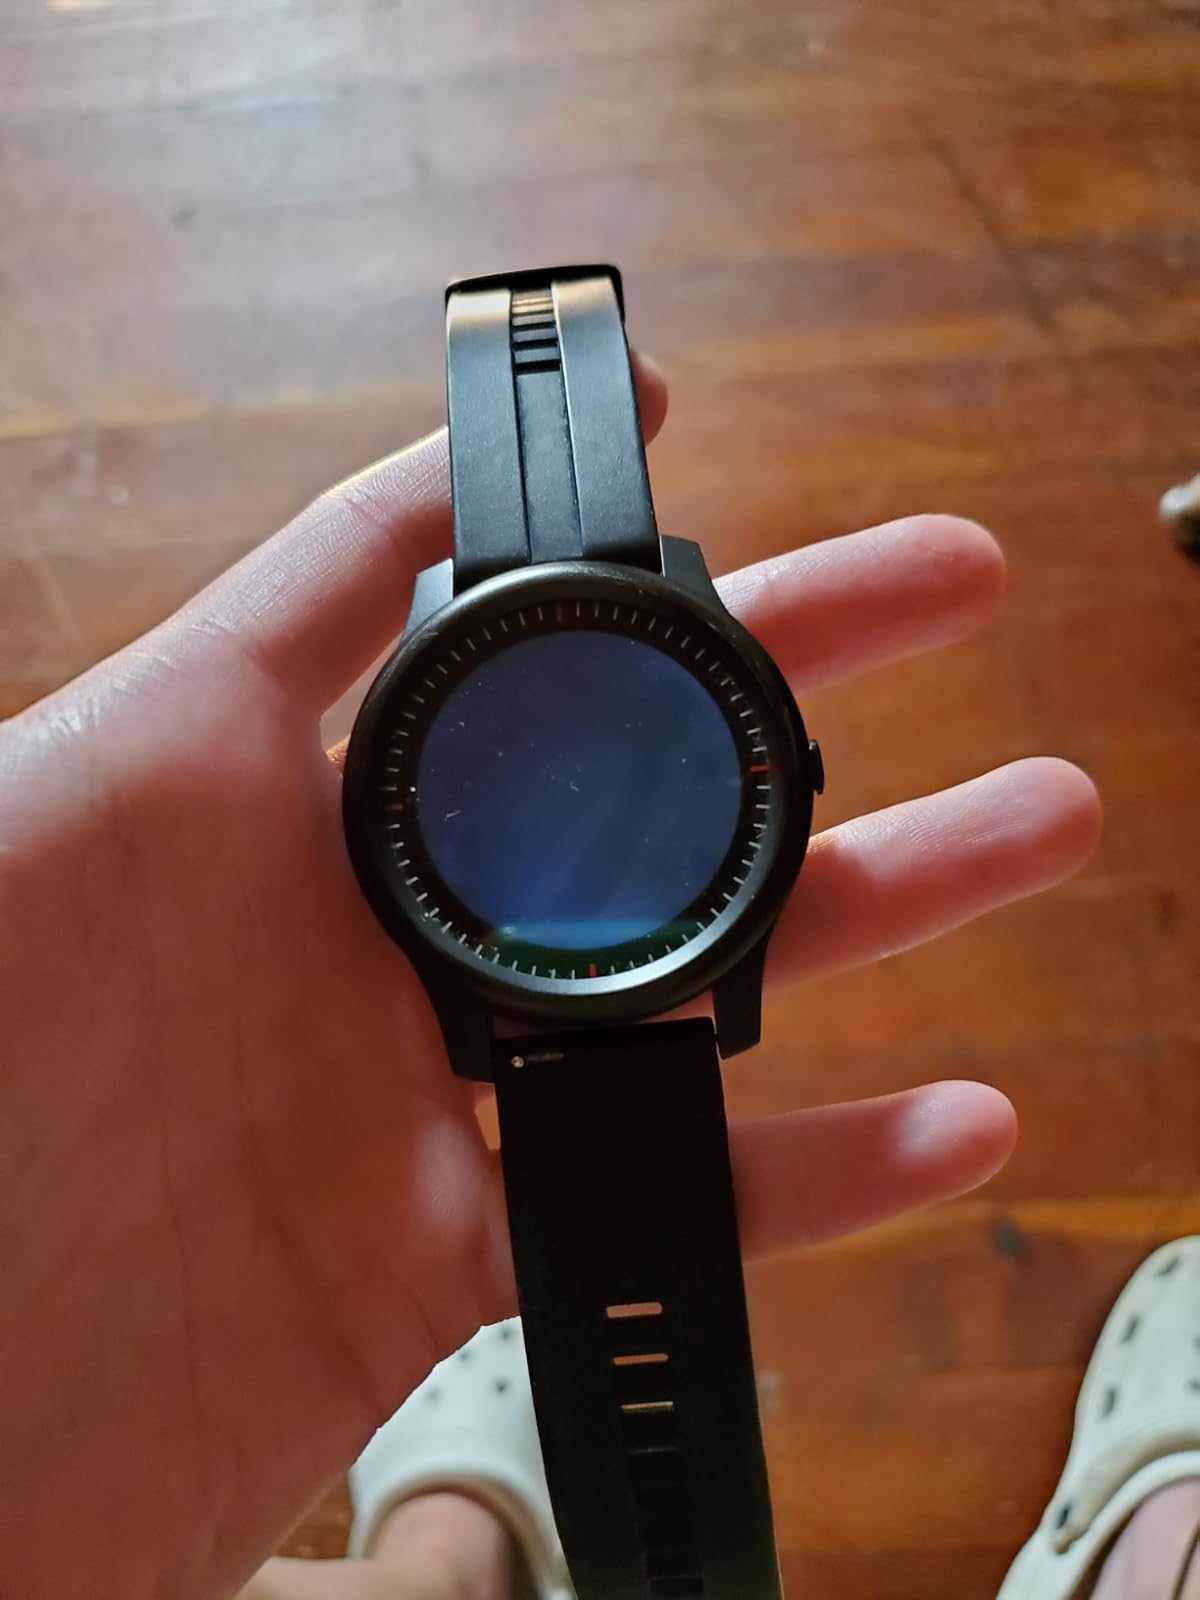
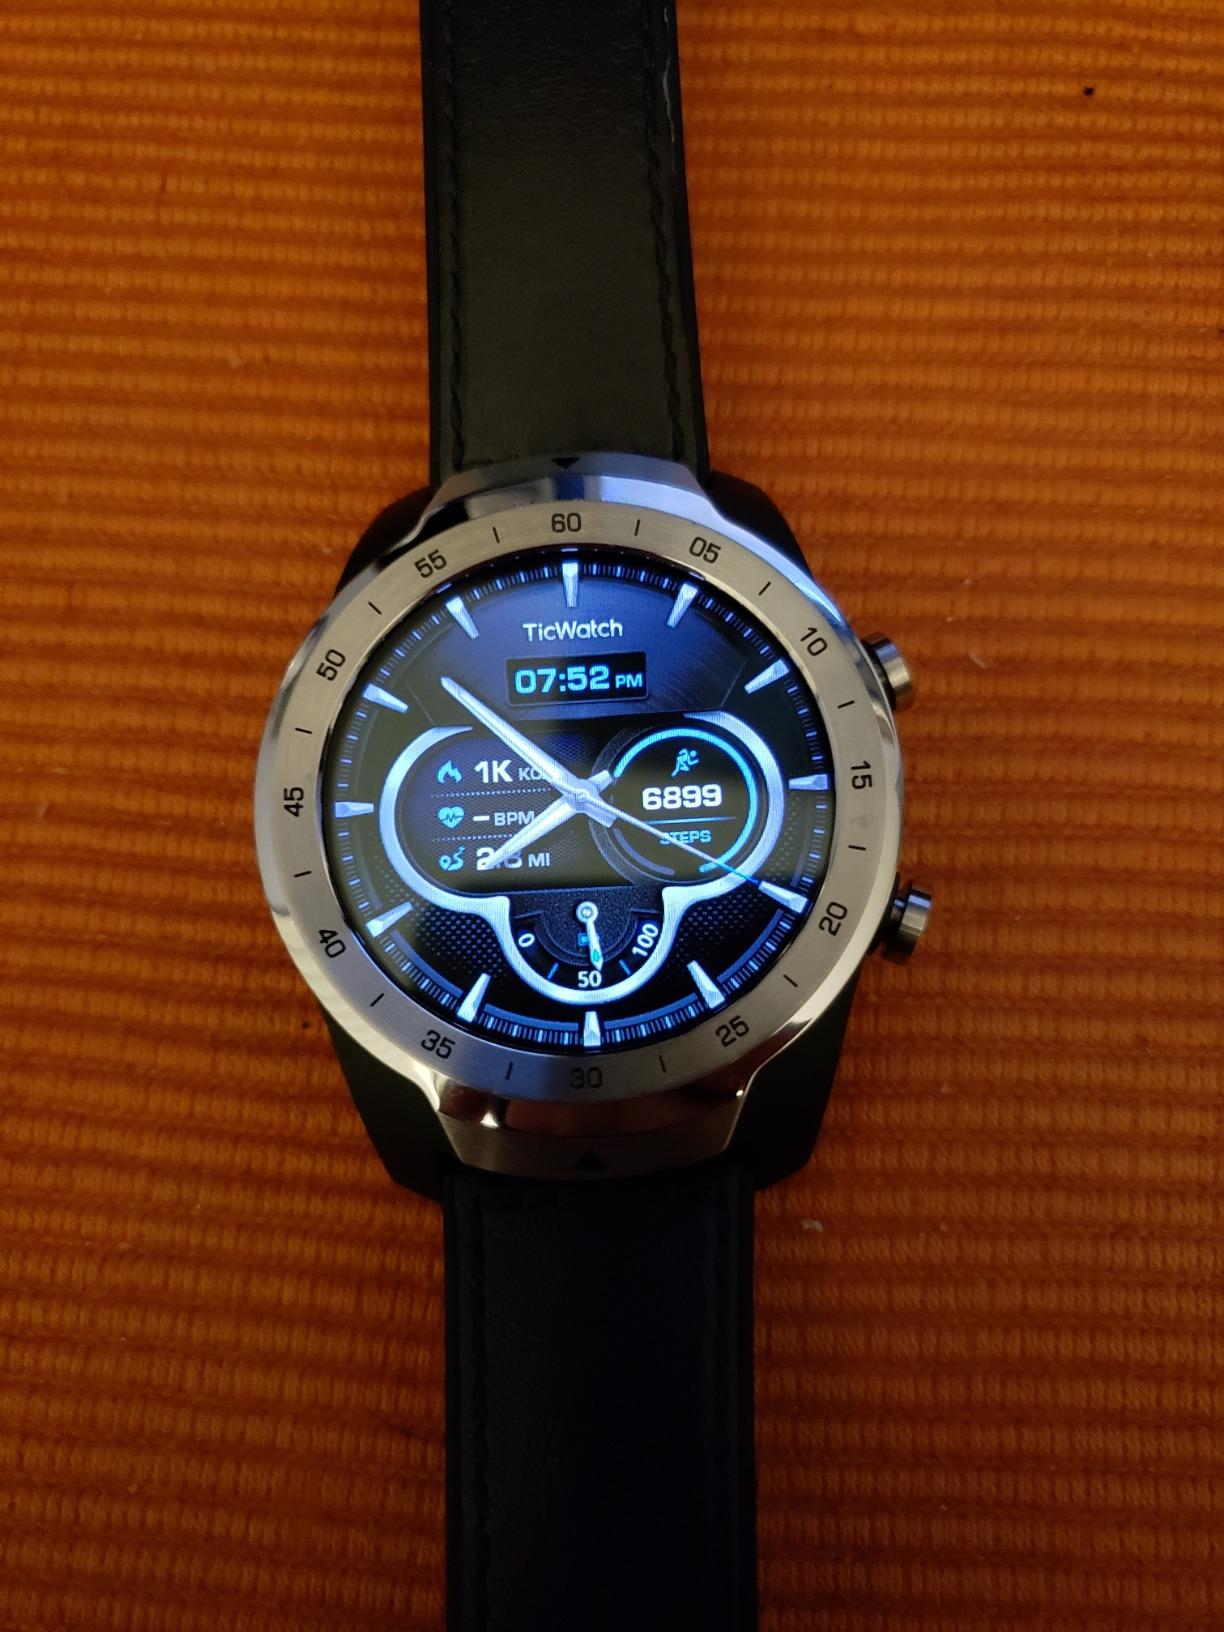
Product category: smartwatch
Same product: no